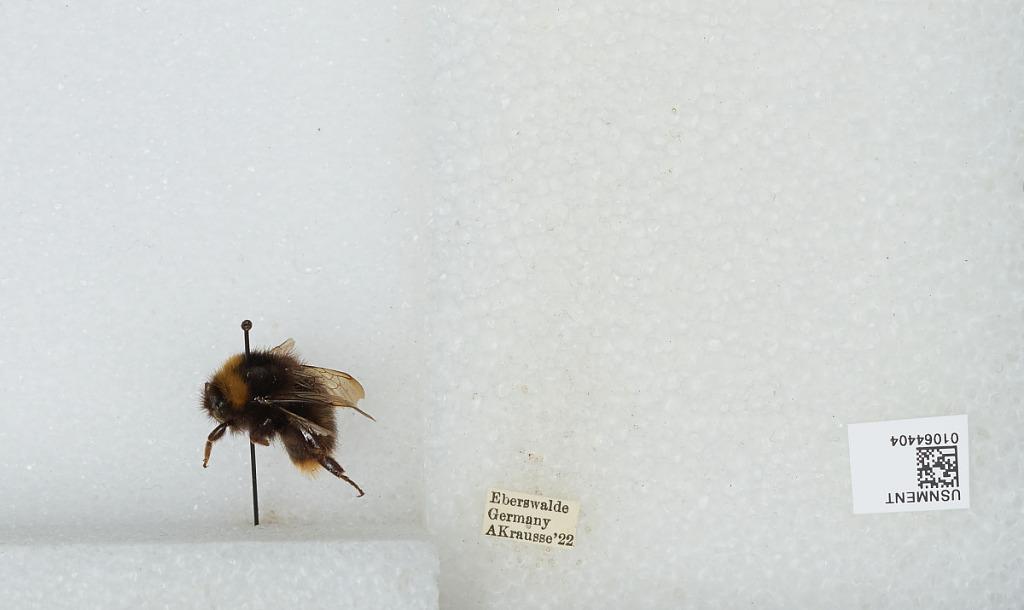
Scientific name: Bombus sp.
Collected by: A. Krausse
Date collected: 1922--
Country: Germany
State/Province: Brandenburg
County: Barnim
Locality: Eberswalde
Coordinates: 52.8356, 13.8182